Skver (Hasidic dynasty)

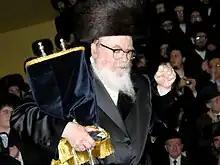
Duvid Twersky, 2008

After Yakov Yosef's death in 1968 his son Duvid Twersky became rebbe. Aside from its headquarters in New Square and its branches in New York City, the group maintains institutions in Canada, England, and Israel. Its school in New Square has close to five-thousand students.